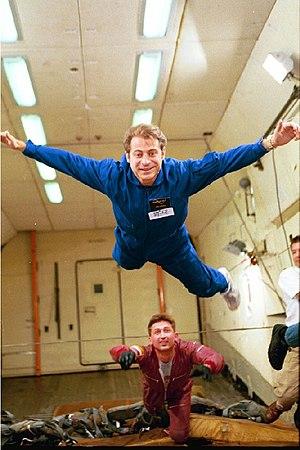
Un avion à gravité réduite est un type d'avion à voilure fixe qui offre un bref environnement en apesanteur pour l'entraînement des astronautes, la recherche et la réalisation de films.